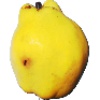
Label: Quince 1